Floralia

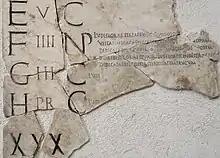
Fragment of the "Fasti Praenestini" showing a note on the "Ludi Florae"

The games "(ludi)" of Flora were presented by the plebeian aediles and paid for by fines collected when public lands "(ager publicus)" were encroached upon. Cicero mentions his role in organizing games for Flora when he was aedile in 69 BC. The festival opened with theatrical performances "(ludi scaenici)", and concluded with competitive events and spectacles at the Circus and a sacrifice to Flora. In AD 68, the entertainments at the Floralia presented under the emperor Galba featured a tightrope-walking elephant.